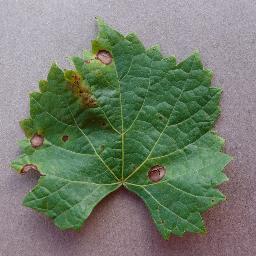
Label: Grape___Black_rot